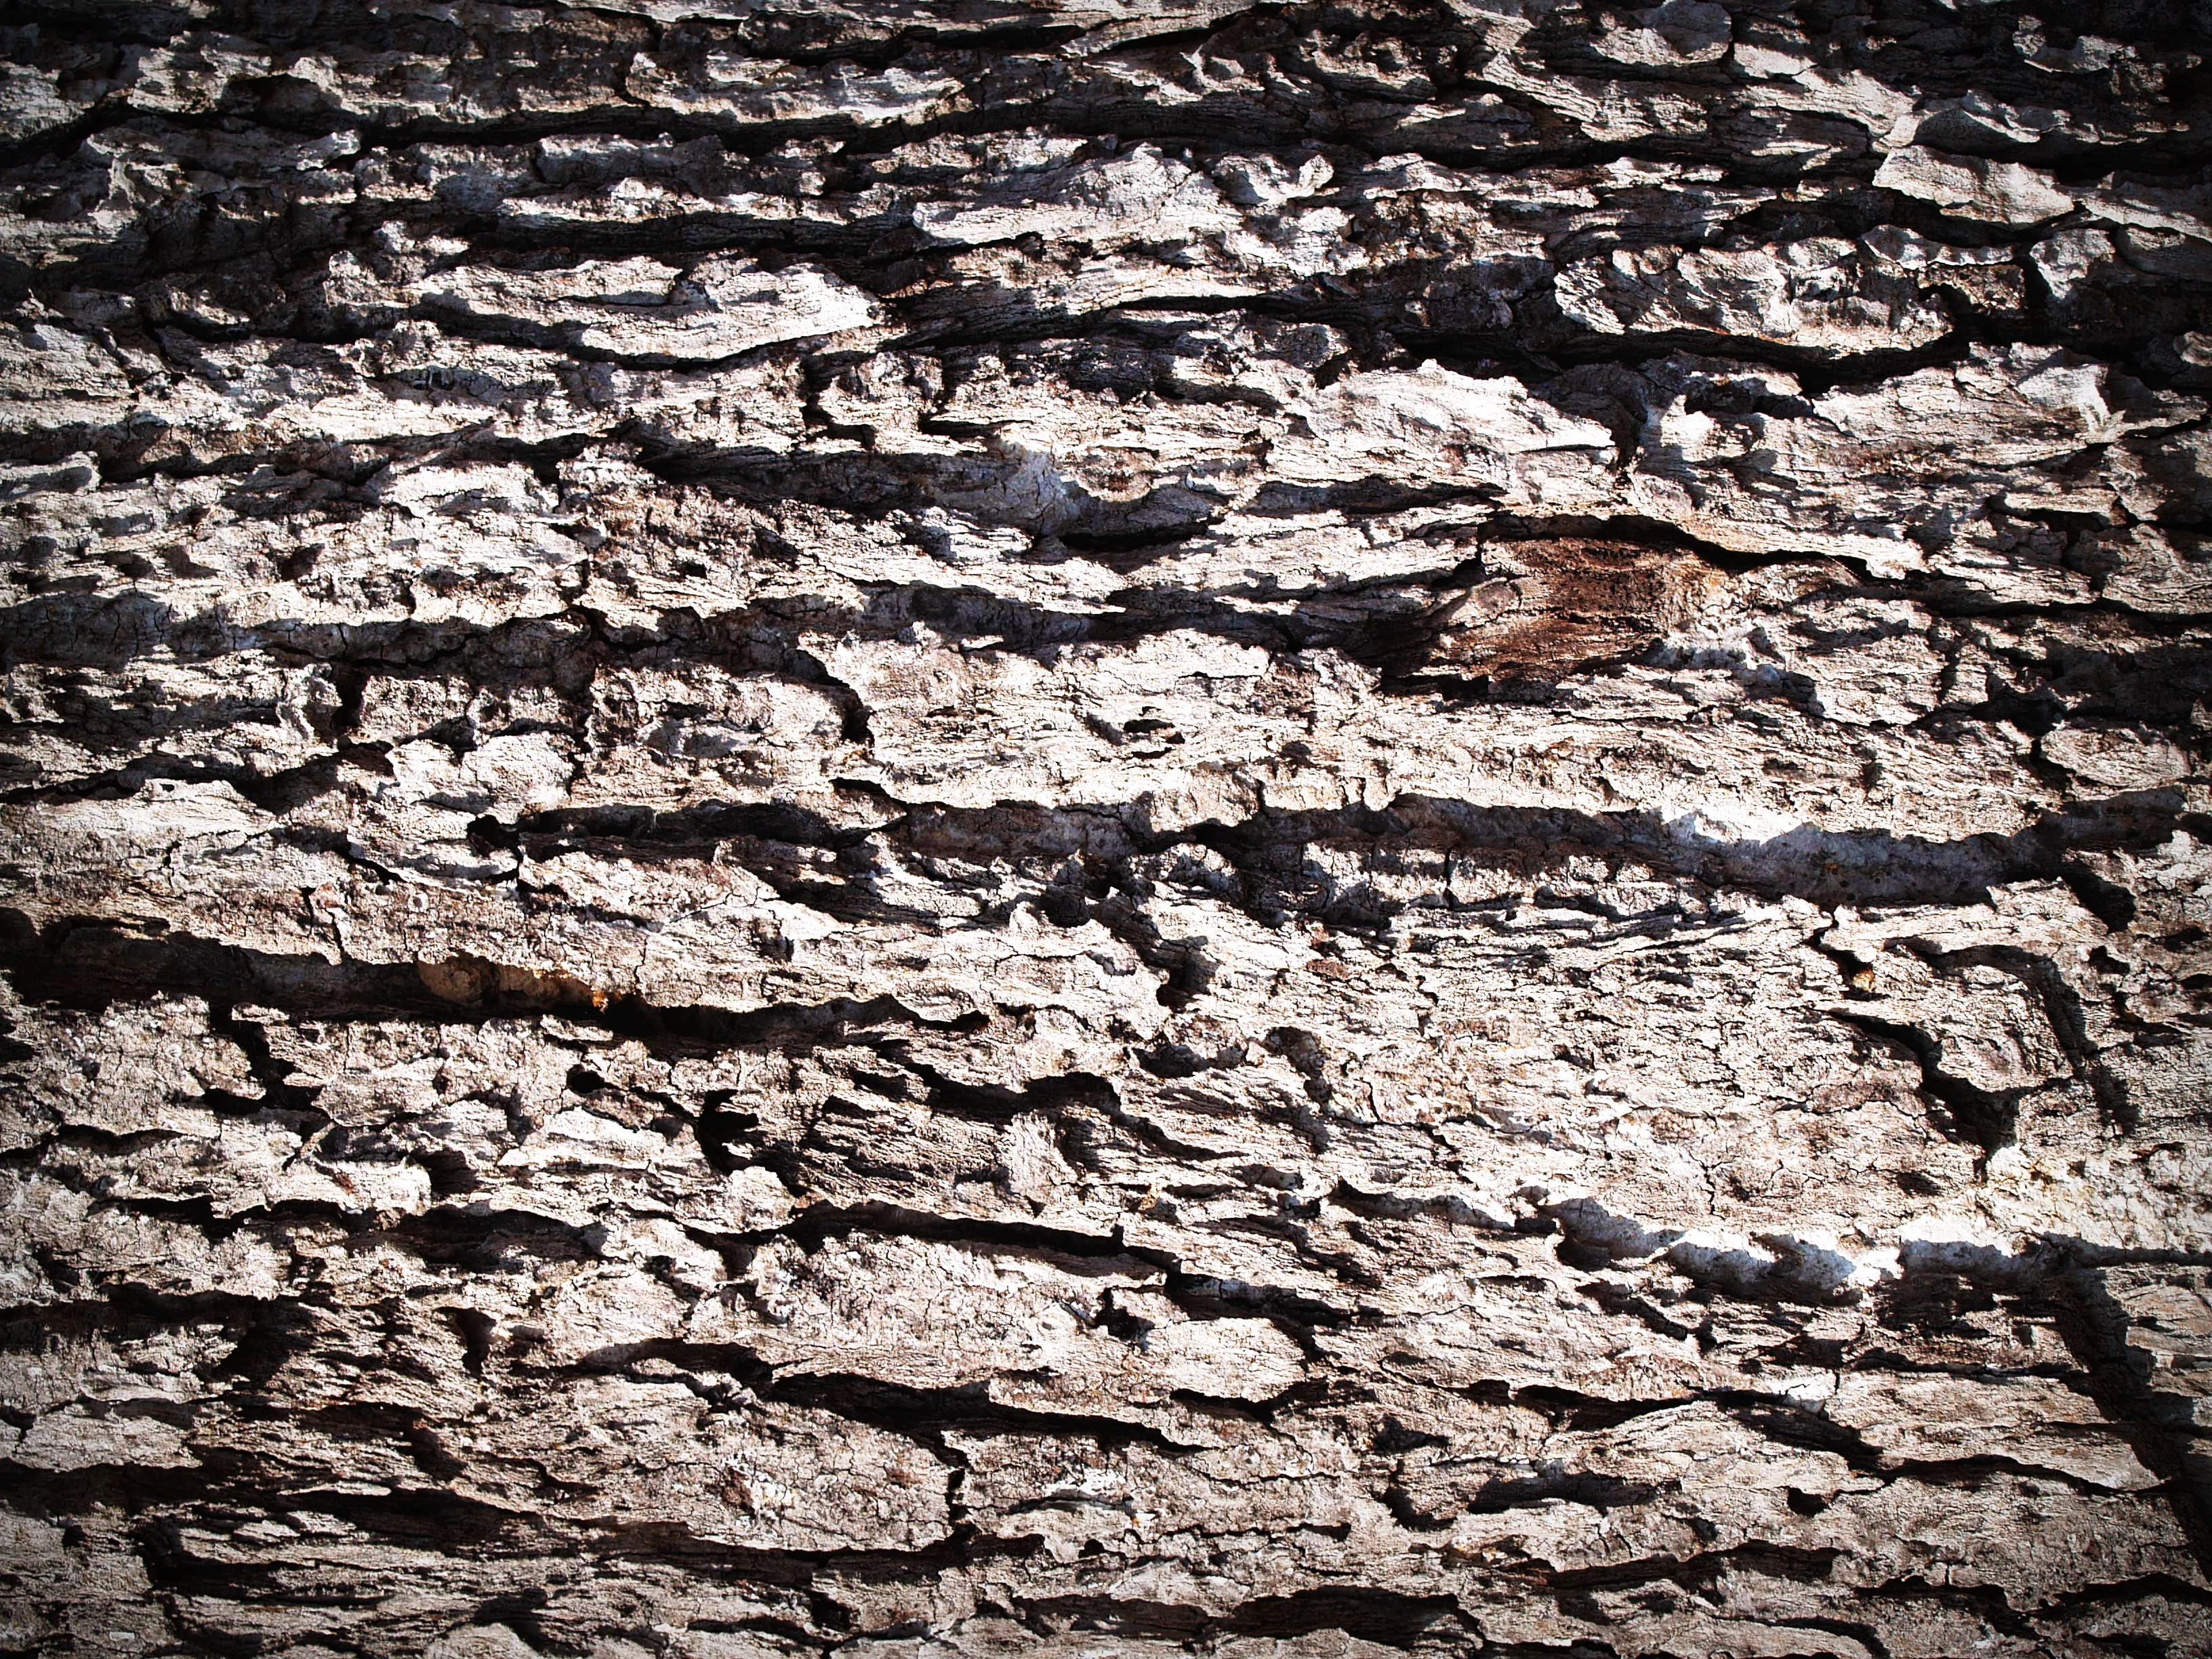
wall, brickwork, stone wall, brick, rock, tree, wood, pattern, formation